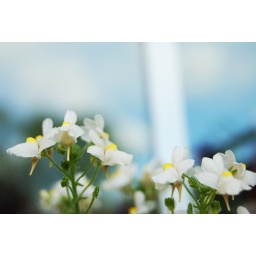
white in window